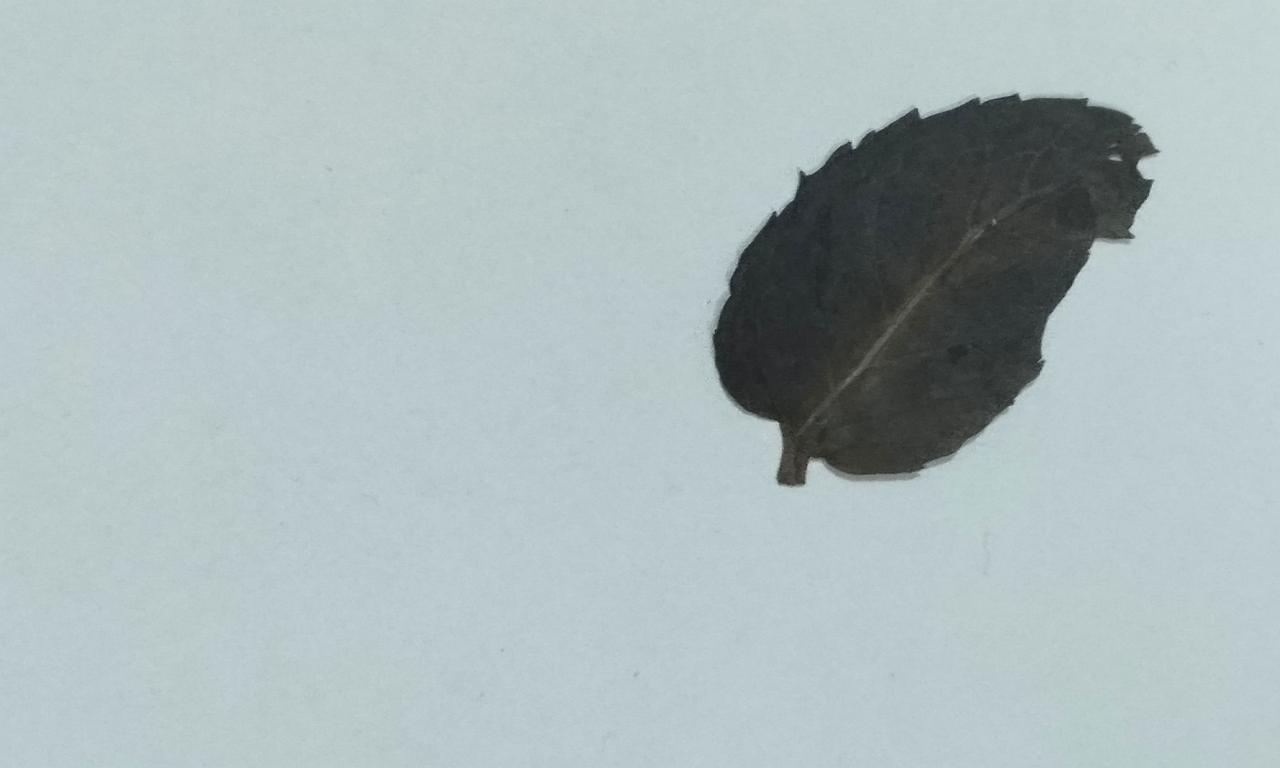
Label: Dried